Commemorative Medal of the March on Rome

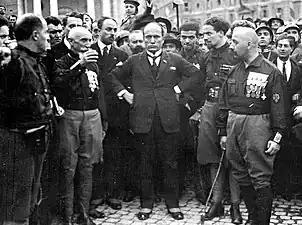
Gold medal recipients Emilio De Bono, Benito Mussolini, Italo Balbo, and Cesare Maria De Vecchi.

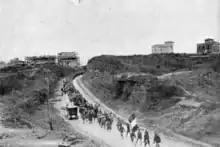
Italian fascists moving toward Rome on 28 October 1922.

The Commemorative Medal of the March on Rome was a decoration granted by the Kingdom of Italy to recognize the October 1922 March on Rome. The march pressured the Italian government into appointing Benito Mussolini prime minister of Italy and began Fascist rule and what the National Fascist Party deemed the ""Era Fascista"" ("Fascist Era").